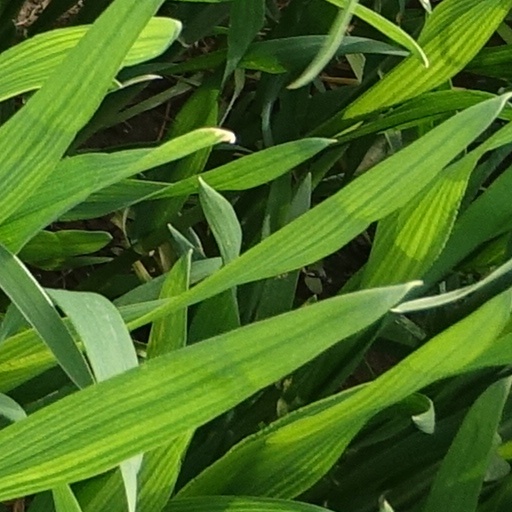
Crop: wheat